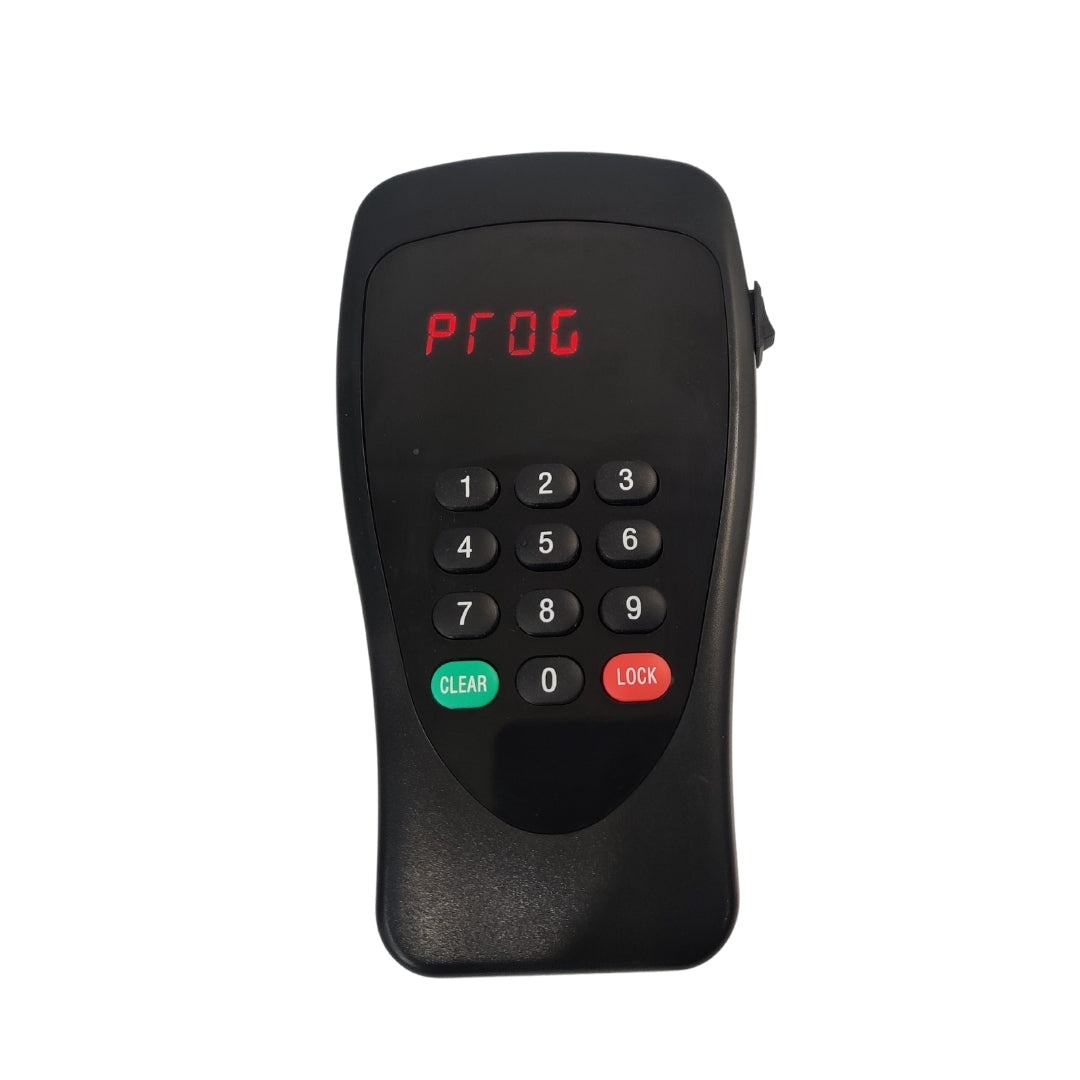
Digital Safe Decoder
Digital Safe Decoder . This is the best solution to unlock the safe once locked out.
Brand: NuSea
Category: Home & Garden > Business & Home Security > Security Safe Accessories